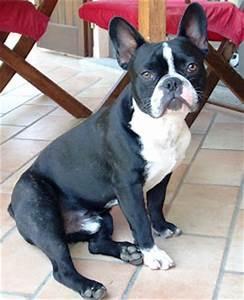
dog